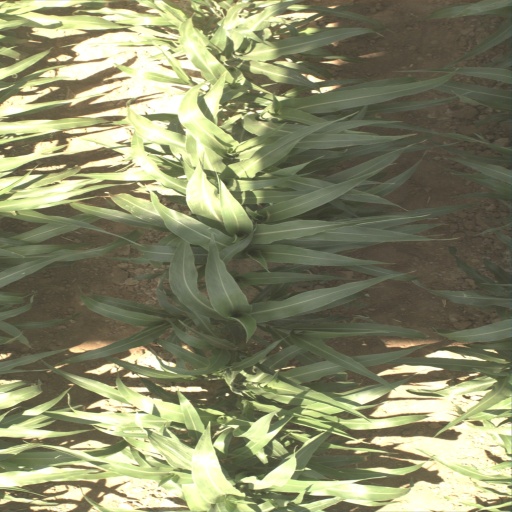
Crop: sorghum